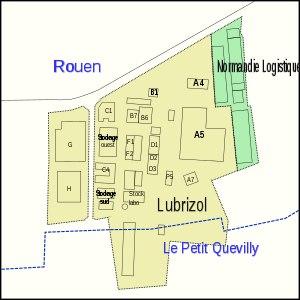
L'Incendie de l'usine Lubrizol et des entrepôts de Normandie Logistique à Rouen a eu lieu le 26 septembre 2019 dans une usine de produits chimiques de la société Lubrizol classée Seveso seuil haut ; cette usine synthétise et stocke des produits chimiques destinés à être utilisés comme additifs pour lubrifiants. Pour des raisons encore inconnues, le feu a pris en un lieu encore inconnu et a touché une partie des entrepôts de Normandie Logistique et de la zone de stockage de Lubrizol. Un épais panache de fumée noire s'est formé, atteignant plus de 20 km. Ni morts ni blessés ne sont à déplorer. Dans le cadre de la gestion de l'accident, différentes mesures sont prises pour la protection de la population.